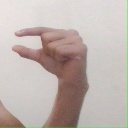
अक्षर: ग